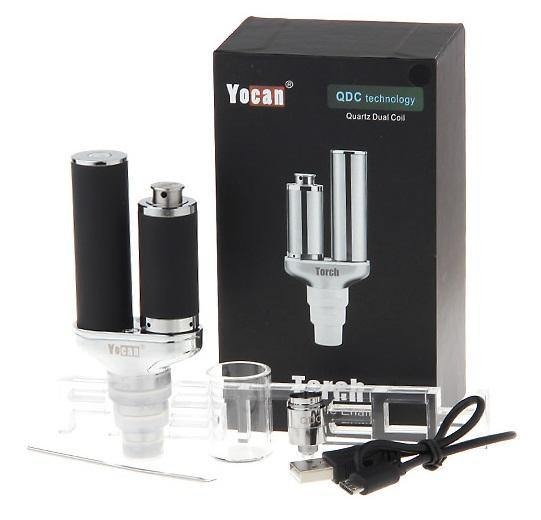
Yocan Torch 2020 Portable E-Nail Battery for Dab Rigs - Convenient and Powerful Enail Accessory
The Yocan Torch 2020 Portable Battery E-Nail provides an efficient and portable solution for your dab rig needs. Features a powerful, long-lasting battery that ensures consistent heat for your concentrates, giving you control over your dab experience. This compact, easy-to-use device is perfect for on-the-go dabbing, offering a quick heat-up time and reliable performance. Compatible with most 14mm and 18mm dab rigs, the Yocan Torch is designed for precision heating and seamless integration.
Brand: Yocan
Category: Home & Garden > Smoking Accessories